Prednisone

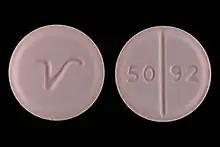
Prednisone 20 mg oral tablet

The pharmaceutical industry uses prednisone tablets for the calibration of dissolution testing equipment according to the United States Pharmacopeia (USP).